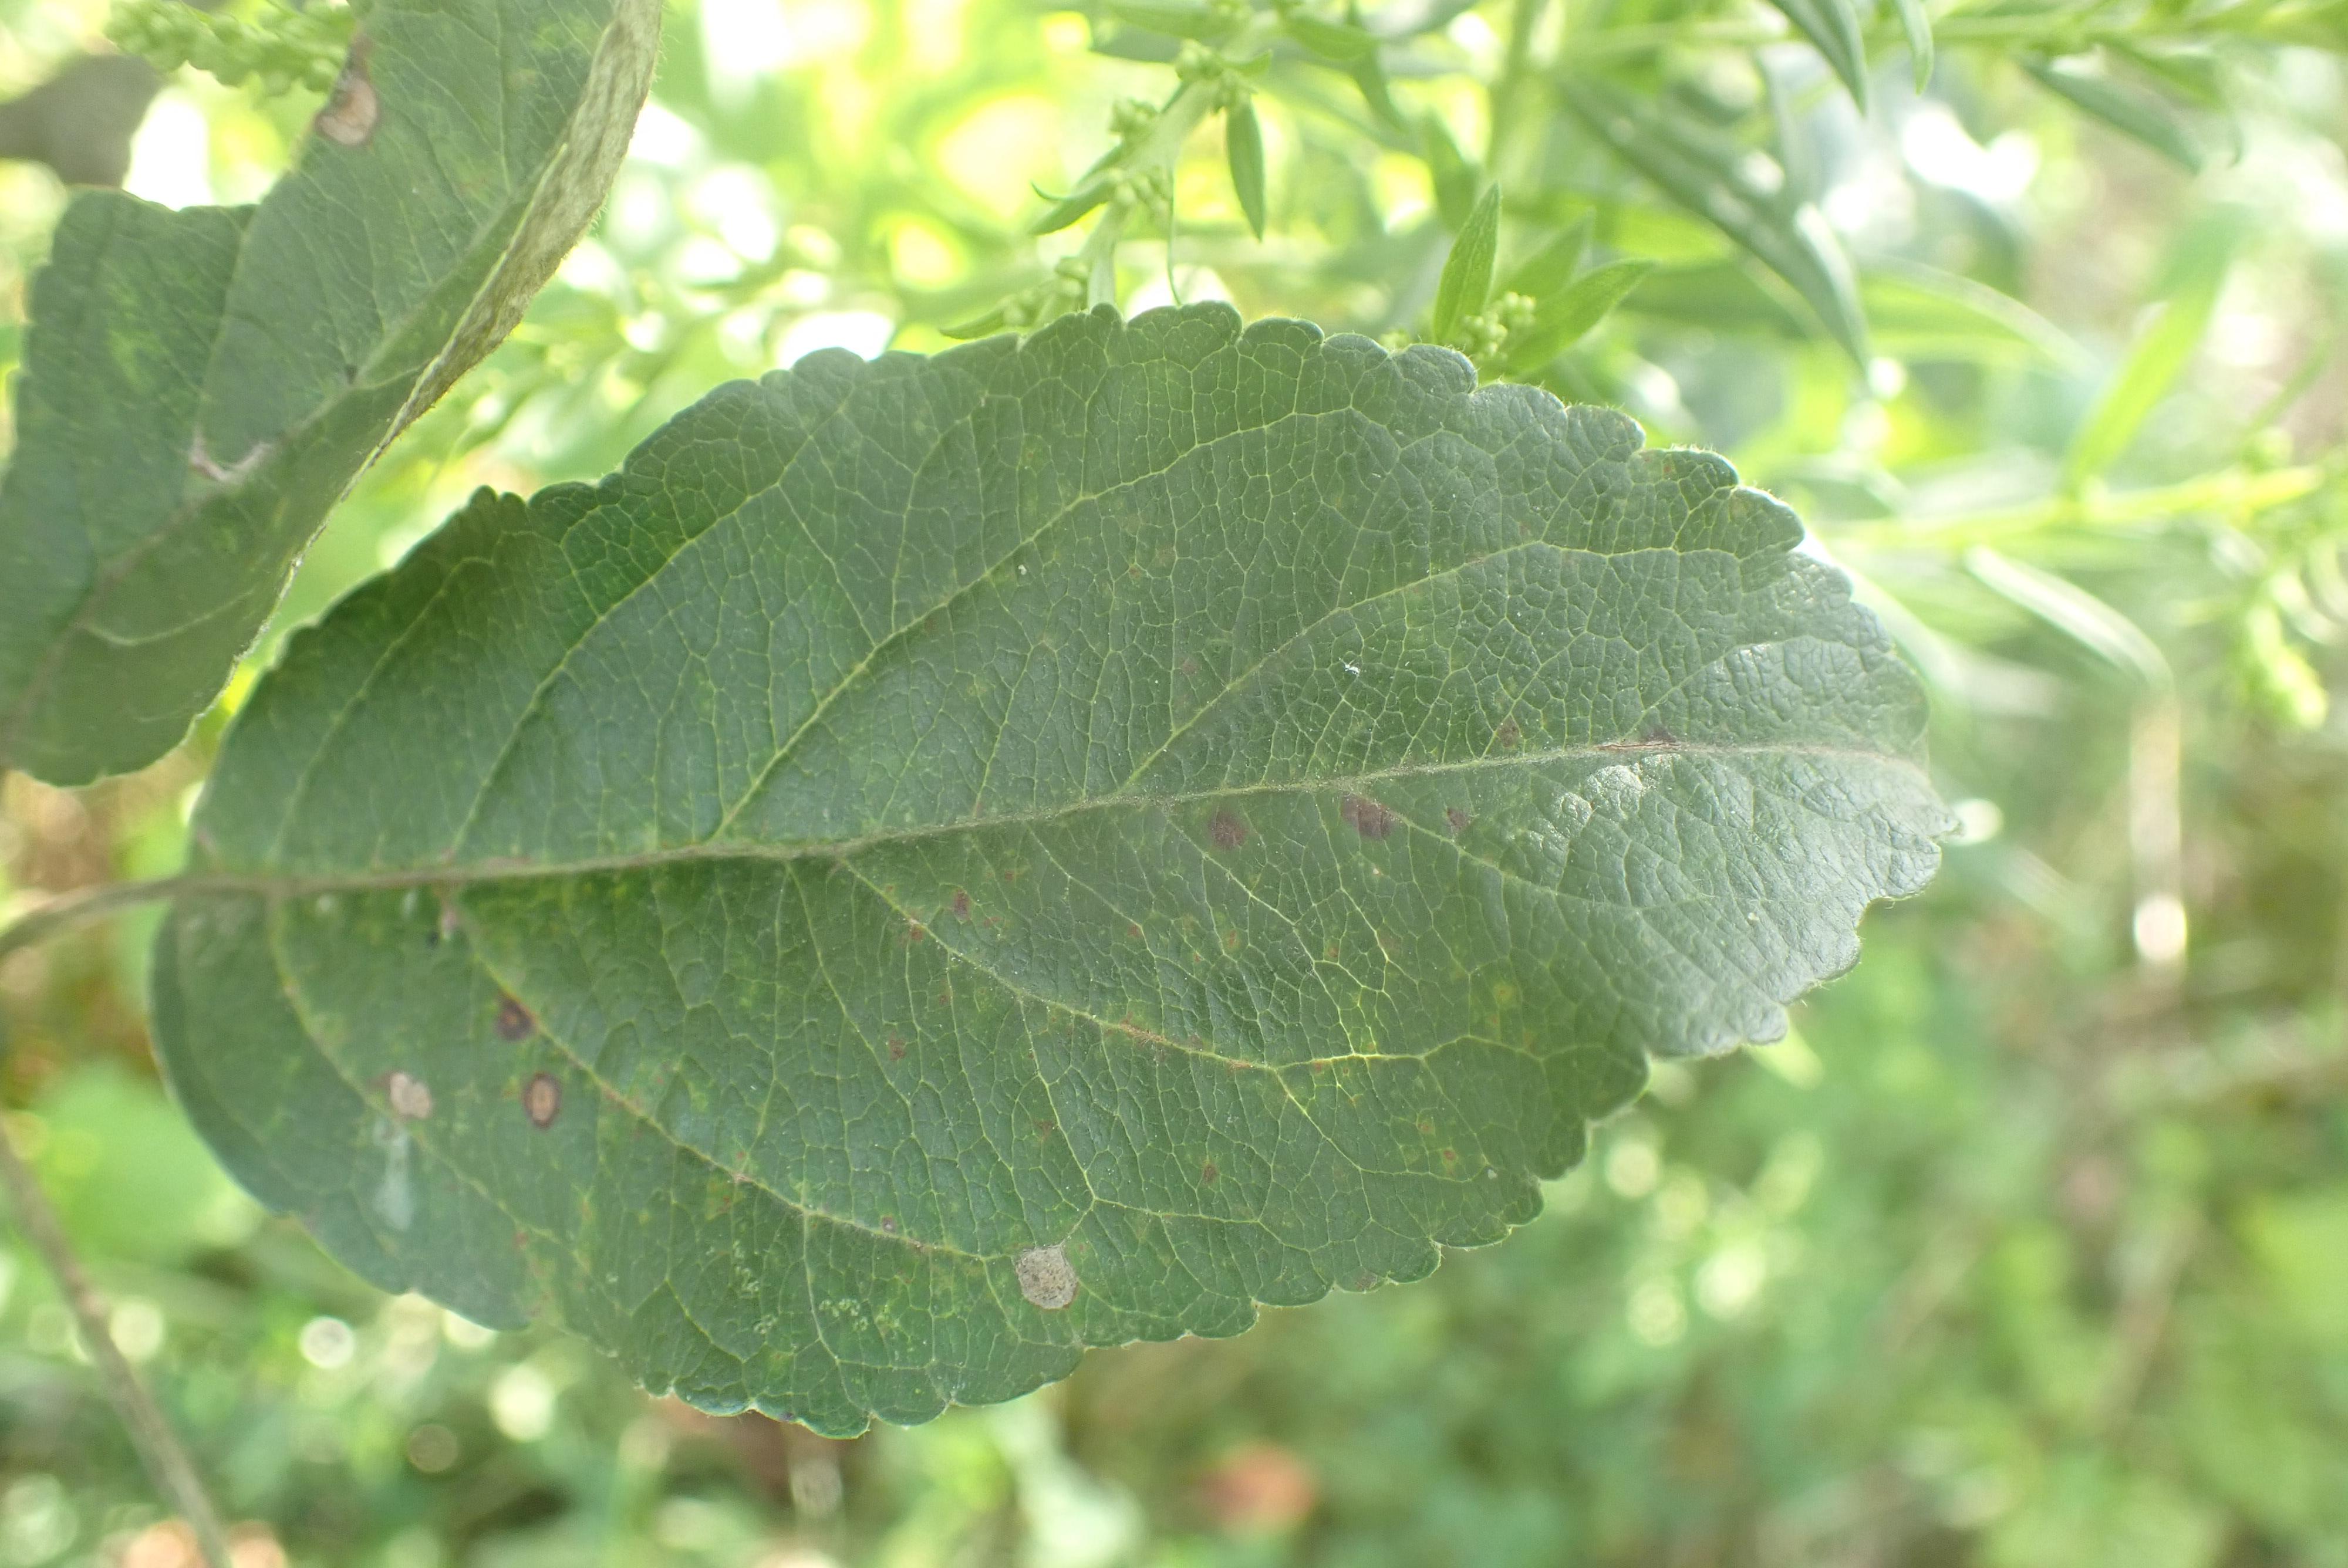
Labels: scab, frog_eye_leaf_spot